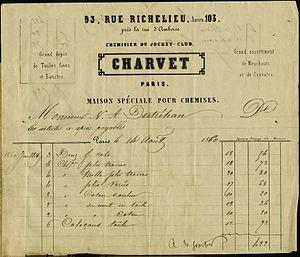
Charvet Place Vendôme, également appelée Charvet, est une entreprise française de création et de confection de vêtements sur mesure et de prêt-à-porter de luxe, pour hommes et pour femmes, notamment le linge, les cravates et les costumes. Fondée en 1838, elle a été le premier chemisier à ouvrir un commerce spécialisé. Depuis le XIXᵉ siècle, elle est spécialisée dans la fourniture de vêtements sur mesure aux rois, princes et chefs d'État. Son unique établissement est situé au 28, place Vendôme, à Paris.